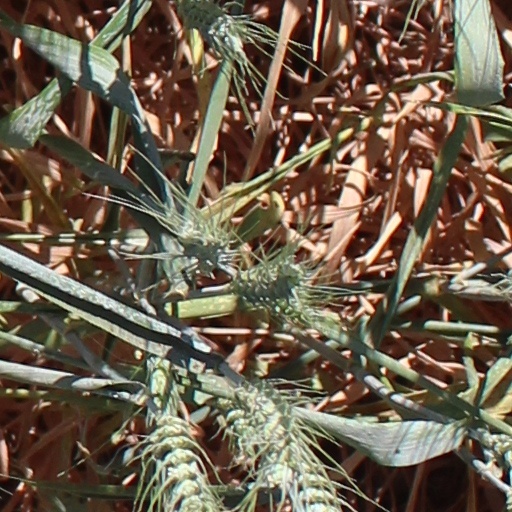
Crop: wheat